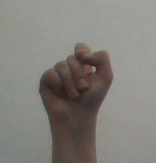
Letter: fa